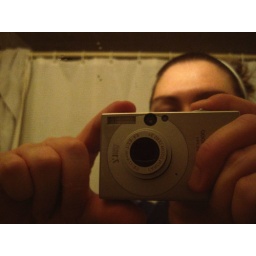
mirror in the bathroom